Shine Championship

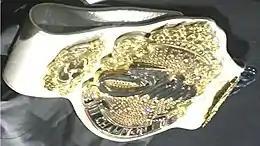

The Shine Championship is a women's professional wrestling championship in Shine Wrestling, a brand division of the World Wrestling Network. Championship reigns are determined by professional wrestling matches, in which competitors are involved in scripted rivalries. These narratives create feuds between the various competitors, which cast them as villains and heroines. Ivelisse has the most reigns at 4.